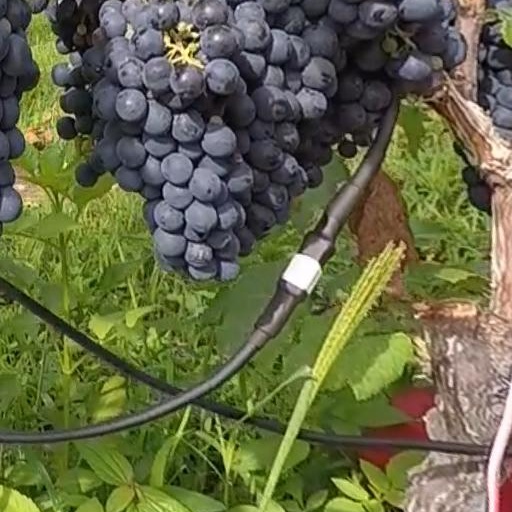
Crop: grape